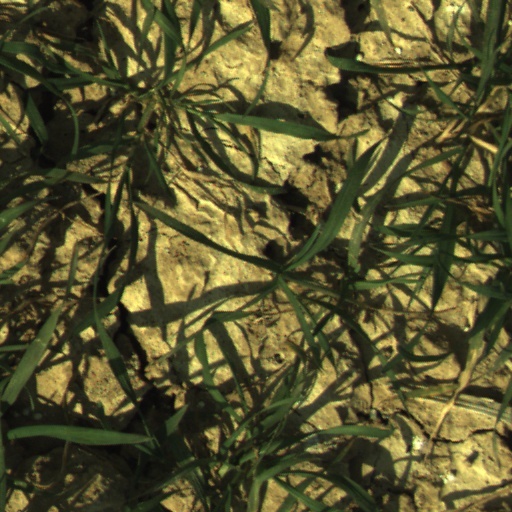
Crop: wheat